Royal Danish Silk Manufactury

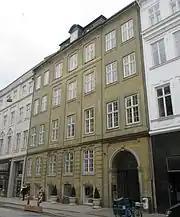
Bredgade 34

The complex is centred on two courtyards. The architect was possibly Niels Eigtved. The building fronting the street served as headquarters and also contained a residence for the manager.